Marrickville, New South Wales

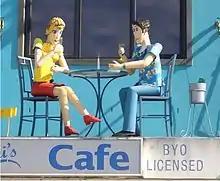

During the late 1880s, market gardens were converted into brick pits, and the industry became mechanised. Large houses were demolished to make way for brick pits, land was subdivided to create cheap accommodation for their workers and the Gumbramorra swamp was drained. The area now contained the largest brickmaking firms in Sydney, and the population had become working class. As of 1892, Marrickville had a population of 12,500. Although the pits ultimately emptied of clay, other industries such as wool, steel and automotive established themselves in Marrickville in the 1890s, and the suburb grew faster than its neighbours.